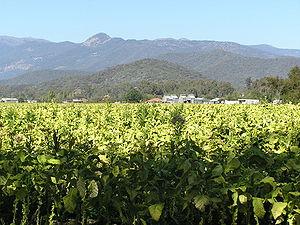
Myrtleford est une ville du Comté alpin dans le nord-est du Victoria en Australie.